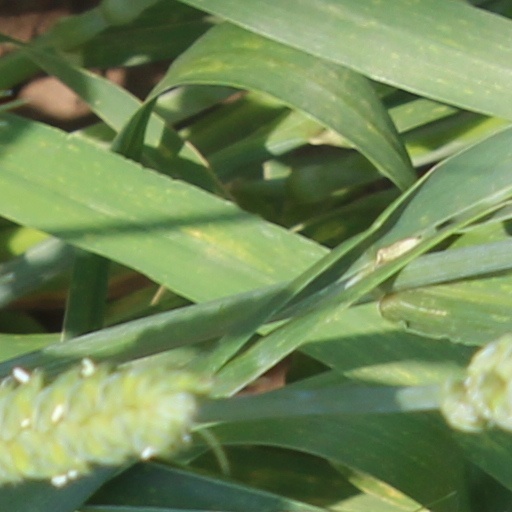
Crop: wheat